Marine Wing Support Squadron 272

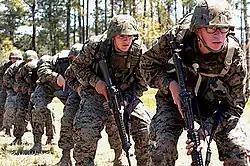
Marines from the MWSS 272 prepare to fire during training on the Enhanced Marksmanship Program range, 7–13 April 2005.

In late 2001, MWSS-272 augmented several Marine Expeditionary Units in support of Operation Enduring Freedom (OEF).